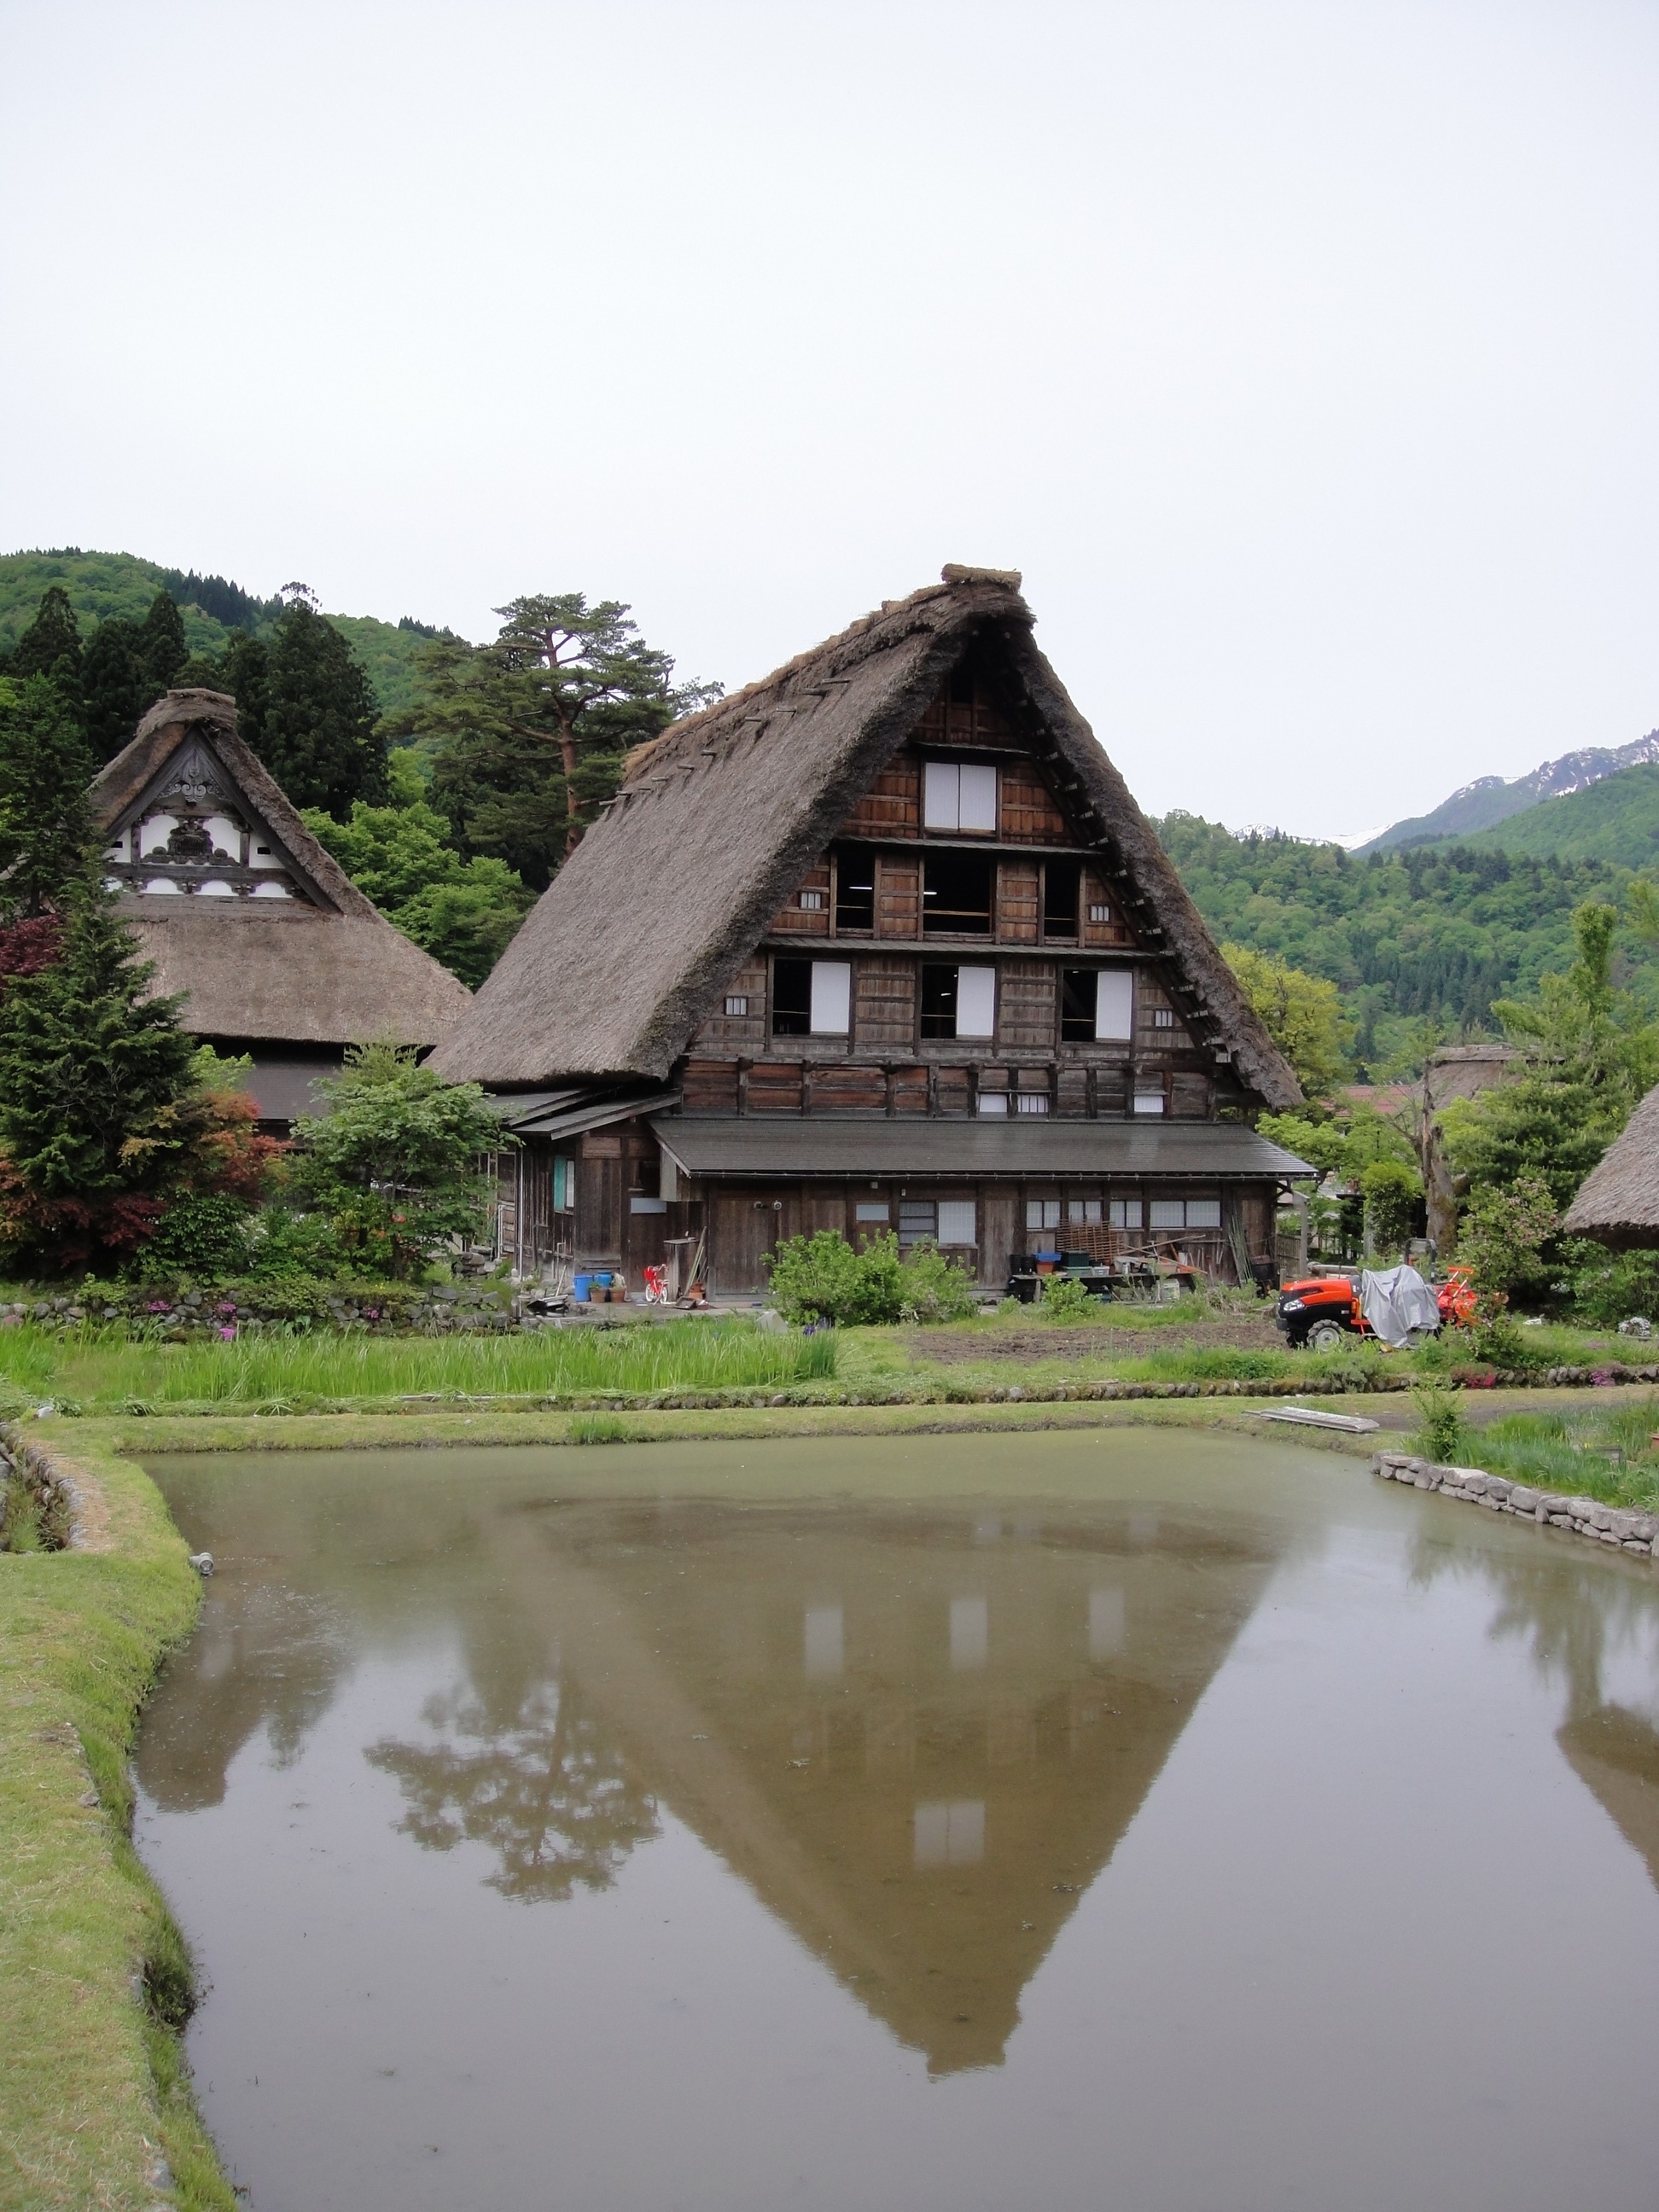
house, river, village, pond, reflection, waterway, rural area, gassho village, northern continental, shirakawa xiang